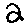
Label: 2